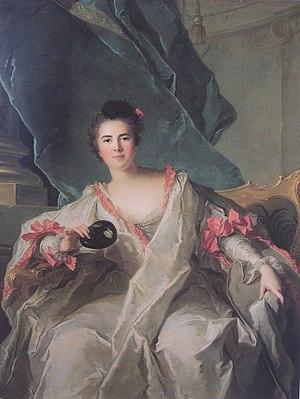
Marie-Therese Geoffrin, marquise de La Ferté-Imbault par Jean-Marc Nattier, 1740
Jean-Marc Nattier, né le 17 mars 1685 à Paris où il est mort le 7 novembre 1766, est un peintre français.
Marie-Thérèse d'Estampes de La Ferté-Imbault est une salonnière française né le 20 avril 1715 à Paris, morte le 15 mai 1791 à Paris. Actionnaire de la Manufacture royale de glaces de miroirs par héritage paternel, elle usa de ses fréquentations de la cour de Louis XV – elle fut notamment proche de Marie-Louise de Rohan, gouvernante des enfants royaux, et de deux ministres, le comte de Maurepas et le cardinal de Bernis – pour obtenir le renouvellement des privilèges de la manufacture dans la seconde moitié du XVIIIe siècle.
Le château de La Ferté-Imbault, ancienne forteresse du Moyen Âge reconstruite à la Renaissance, est le plus grand château en briques de Sologne, et l'un des plus anciens.
Les salons littéraires sont une forme spécifiquement française de société qui réunit mondains et amateurs de beaux-arts et de bel esprit pour le plaisir de la conversation, des lectures publiques, des concerts et de la bonne chère. Si l’historiographie française a retenu les salons tenus par les grandes dames de la capitale appelées salonnières qui ont su asseoir leur réputation dans le monde, les chroniques du temps montrent que ces espaces de rencontre et de divertissement sont également tenus par des hommes ou par des couples auprès de qui les auteurs trouvent une place de choix. Les dames des Roches tiennent salon à Poitiers dès le XVIᵉ siècle, mais l’on tient aussi cercle à la cour de Catherine de Médicis ou chez les derniers Valois. Au XVIIIᵉ siècle, la protection et le soutien des grands contribuent au financement des divertissements et à l’échange des idées du siècle philosophique. L’expression de salon littéraire est l'expression d'un mythe littéraire né aux XIXᵉ et XXᵉ siècles.